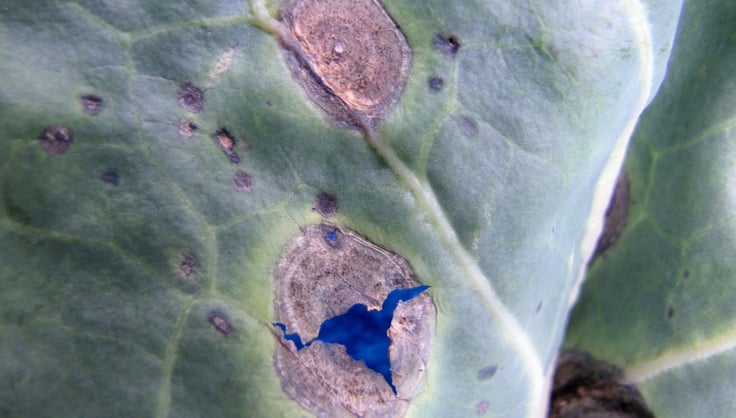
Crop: unknown
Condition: cabbage_cabbage_alternaria_spot